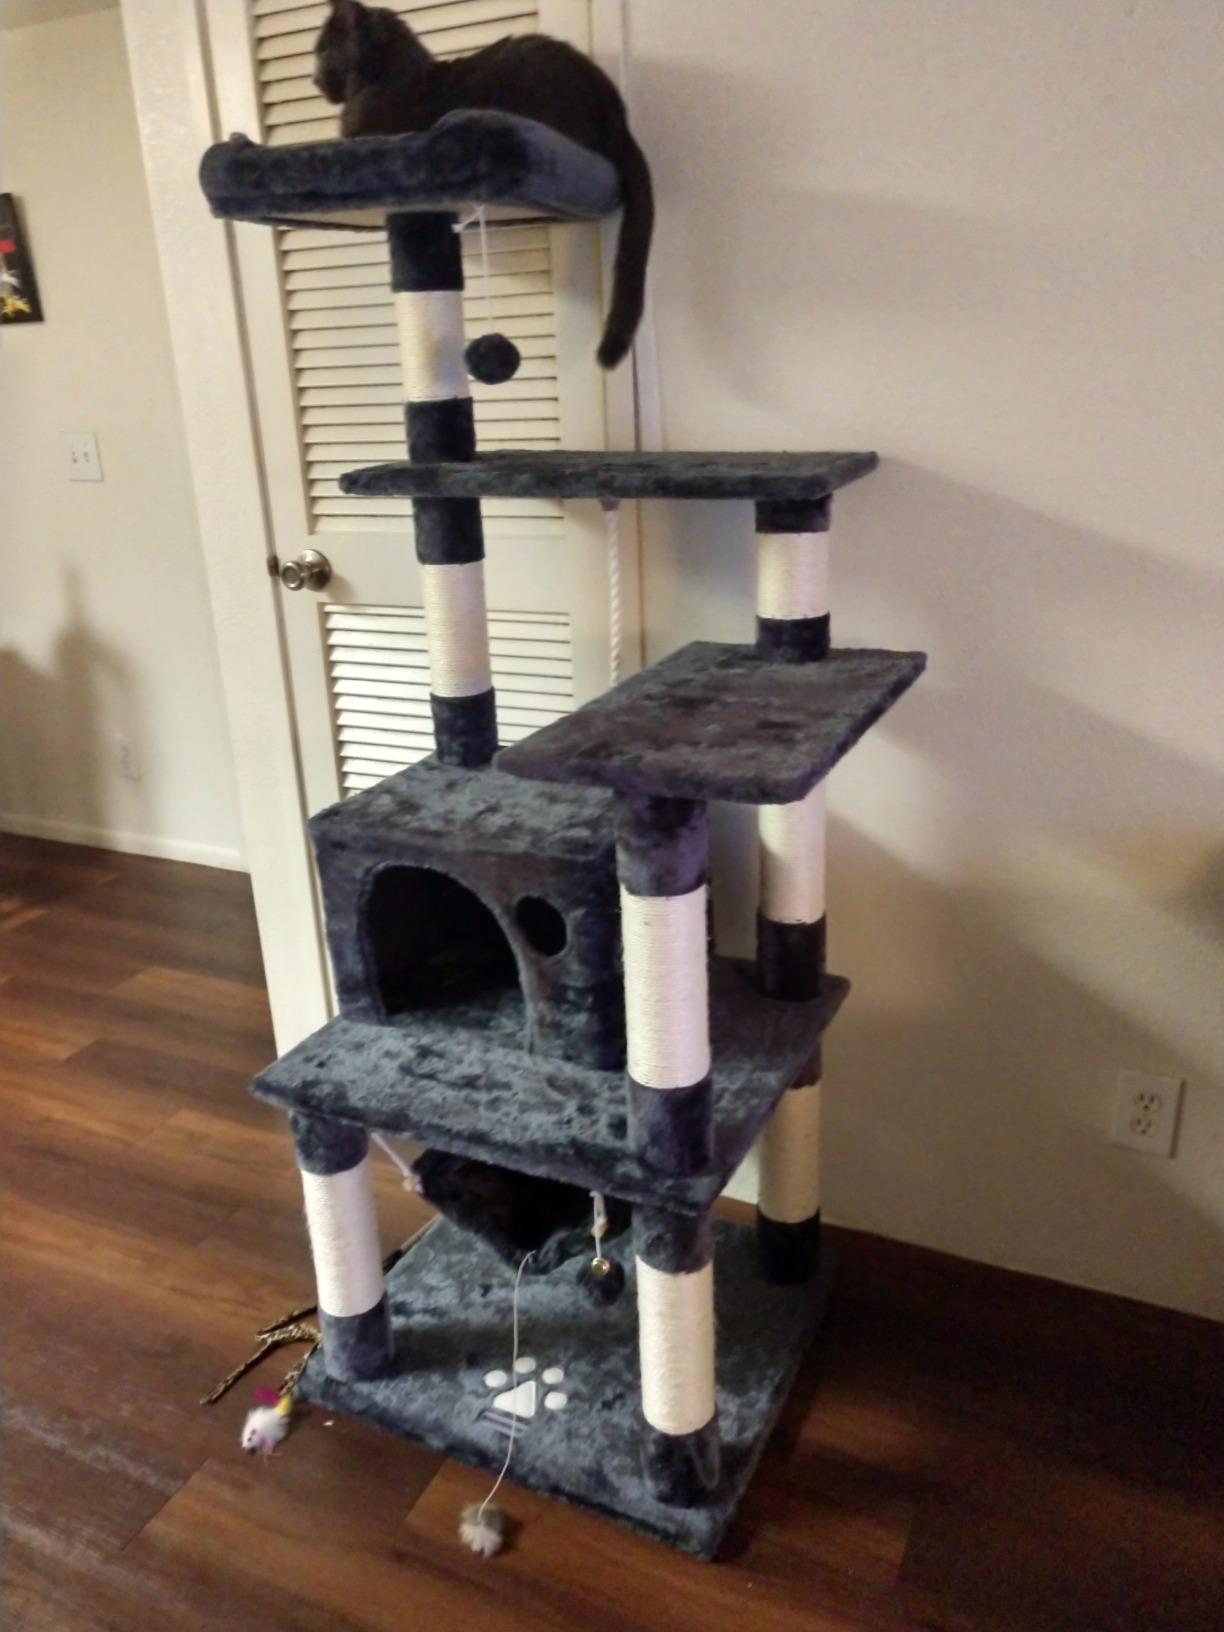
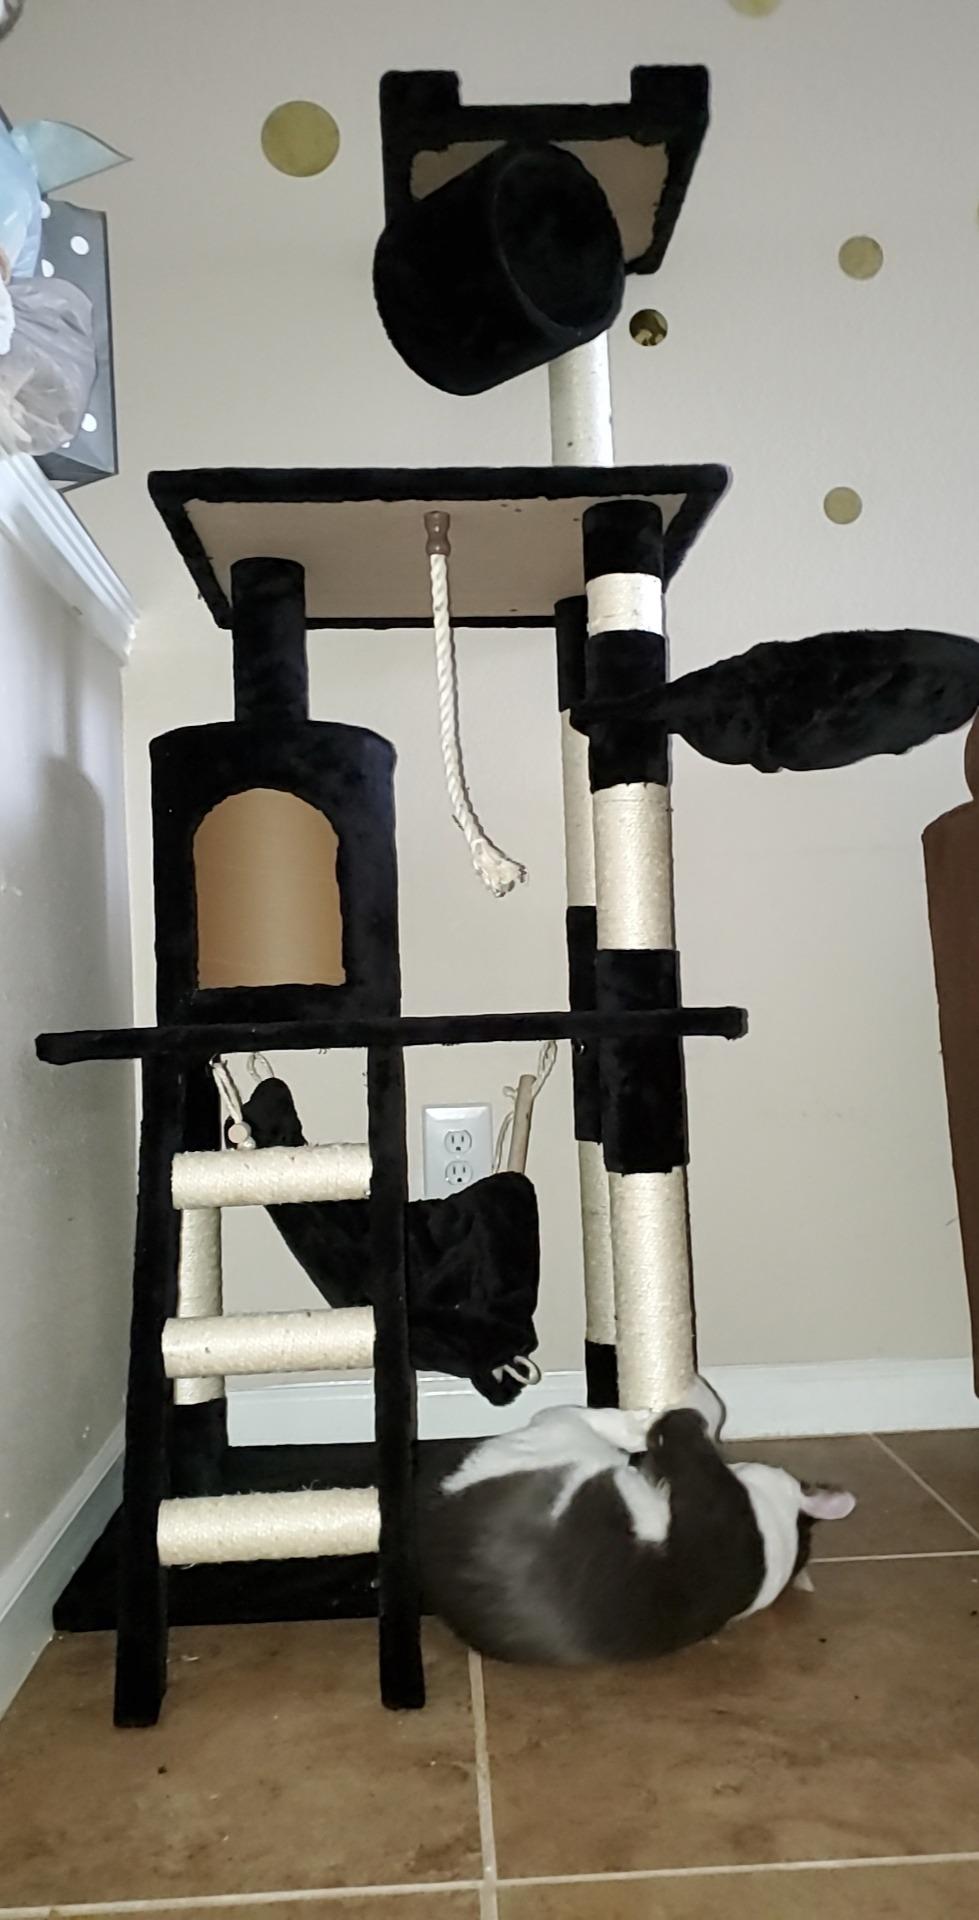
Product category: items_cat tree
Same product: no